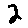
Label: 2